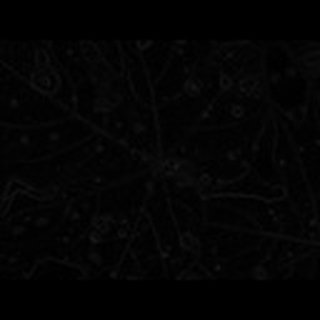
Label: cotton_target_spot